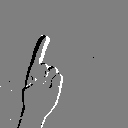
ASL letter: z